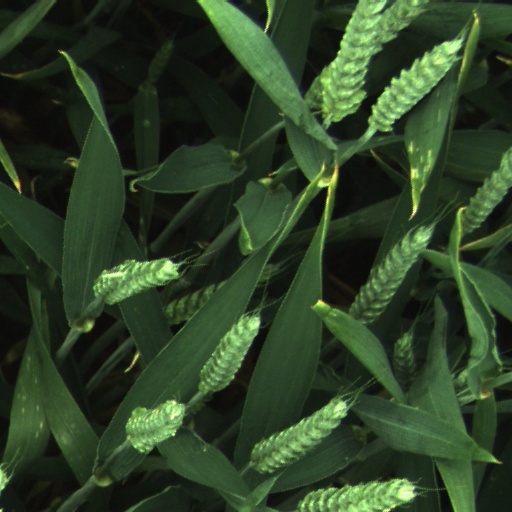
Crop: wheat